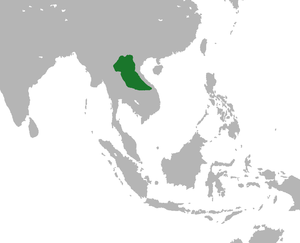
Cette liste énumère les rois du Laos à l'époque du Royaume du Million d'Éléphants ou Lan Xang, fondé en 1353 par le roi Fa Ngum. Le dernier roi du Lan Xang originel régna jusqu'en 1694, mais sous une forme différente le royaume se perpétua jusqu'en 1707, puis il fut morcelé en royaumes plus petits comme celui de Luang Prabang ou sous domination Siamoise. C'est de Luang Prabang que renaît au XIXᵉ siècle, sous le protectorat français du Laos, un succédané de ce royaume, définitivement aboli en 1975 par l'arrivée au pouvoir du Pathet Lao.